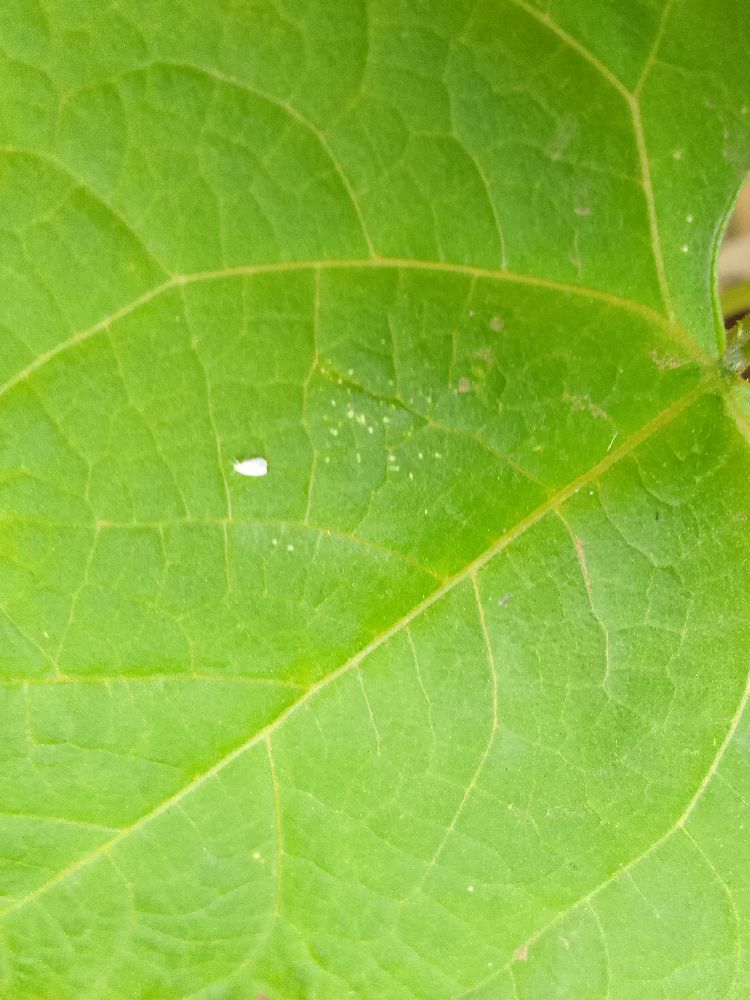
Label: healthy